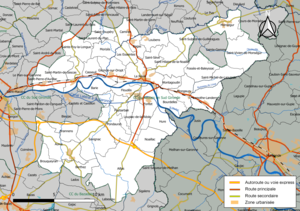
Carte géographique de la Communauté de communes du Réolais en Sud Gironde, département de la Gironde, France. Composition au 1er janvier 2019.
La communauté de communes du Réolais en Sud Gironde est une communauté de communes française, située dans le département de la Gironde, en région Nouvelle-Aquitaine.